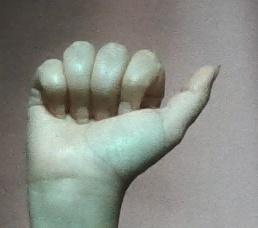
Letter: dhad